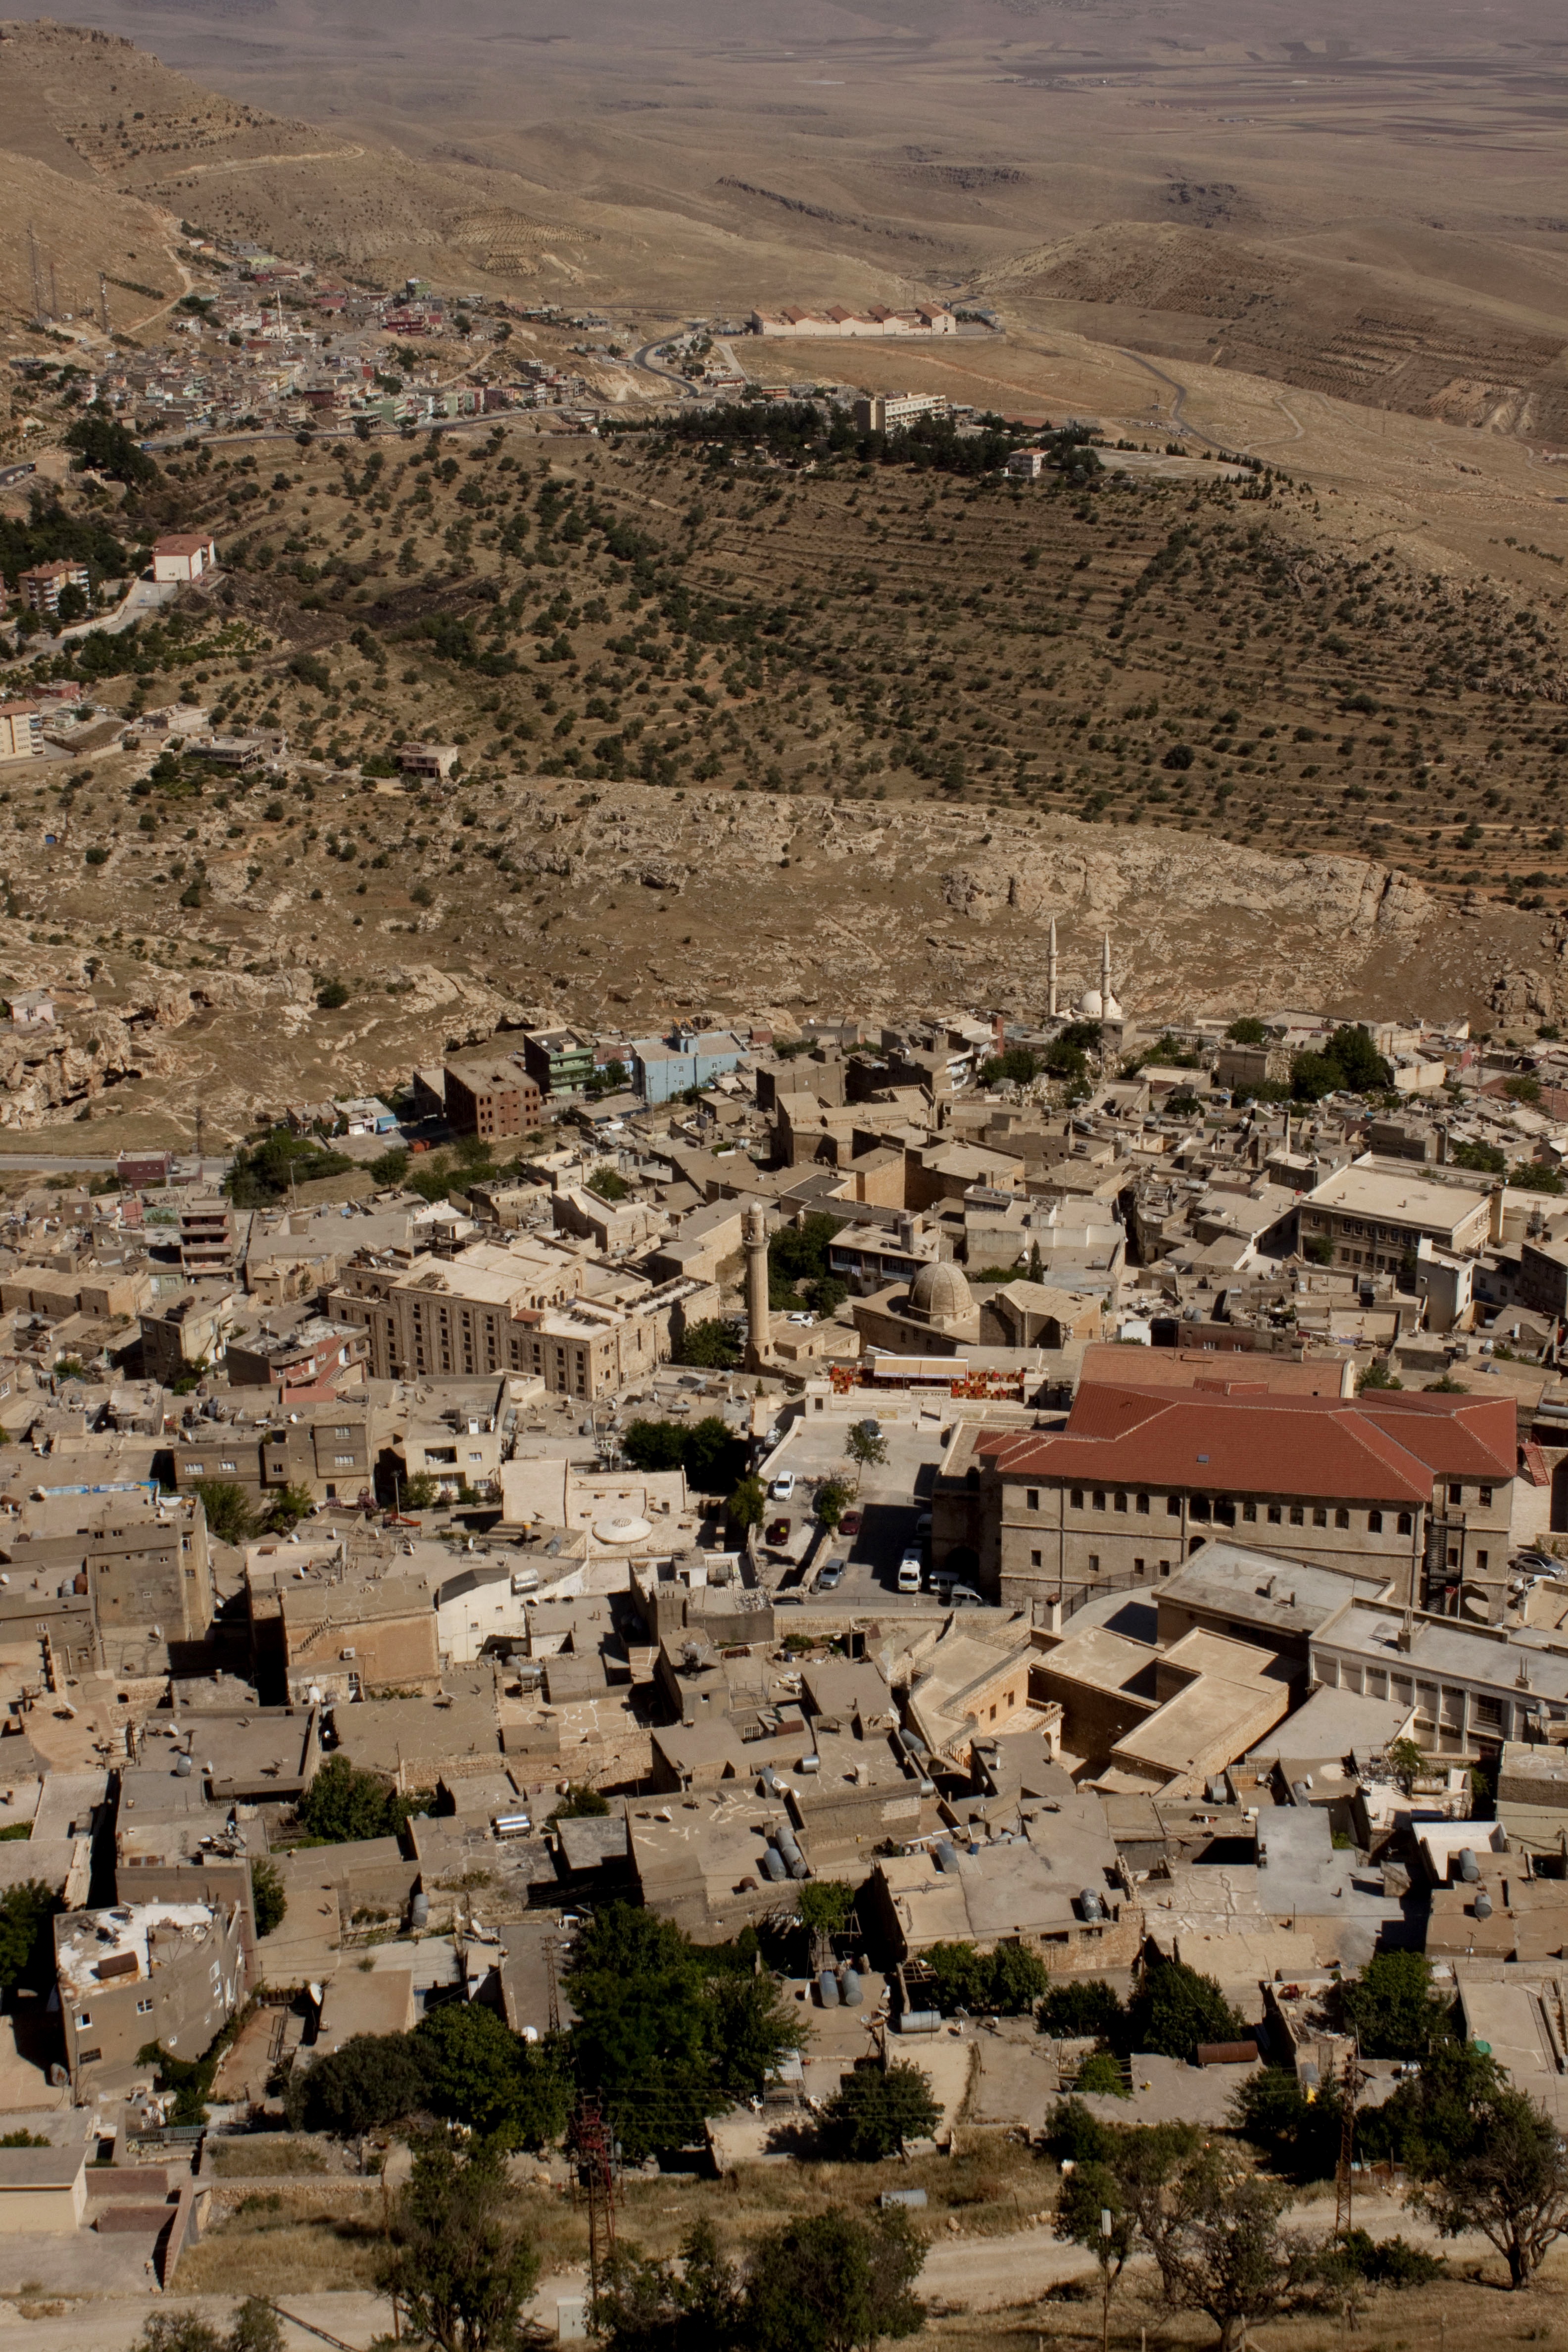
landscape, rock, architecture, building, city, geology, temple, ruins, turkey, wadi, aerial photography, historical works, ancient history, mardin